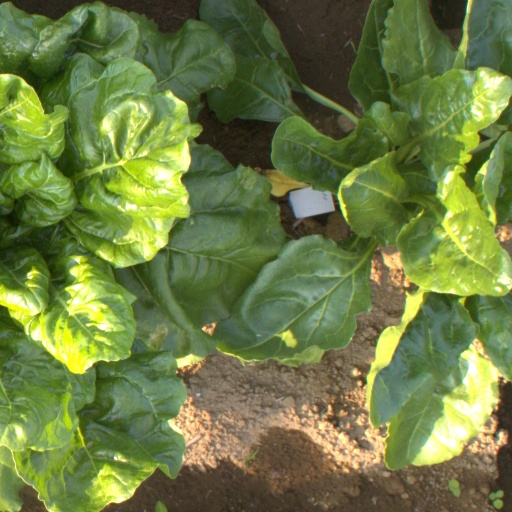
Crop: sugar beet